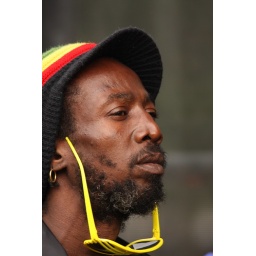
This is the original picture. the Black &amp;amp; white is in this st allso. I personally like the black &amp;amp; white more.